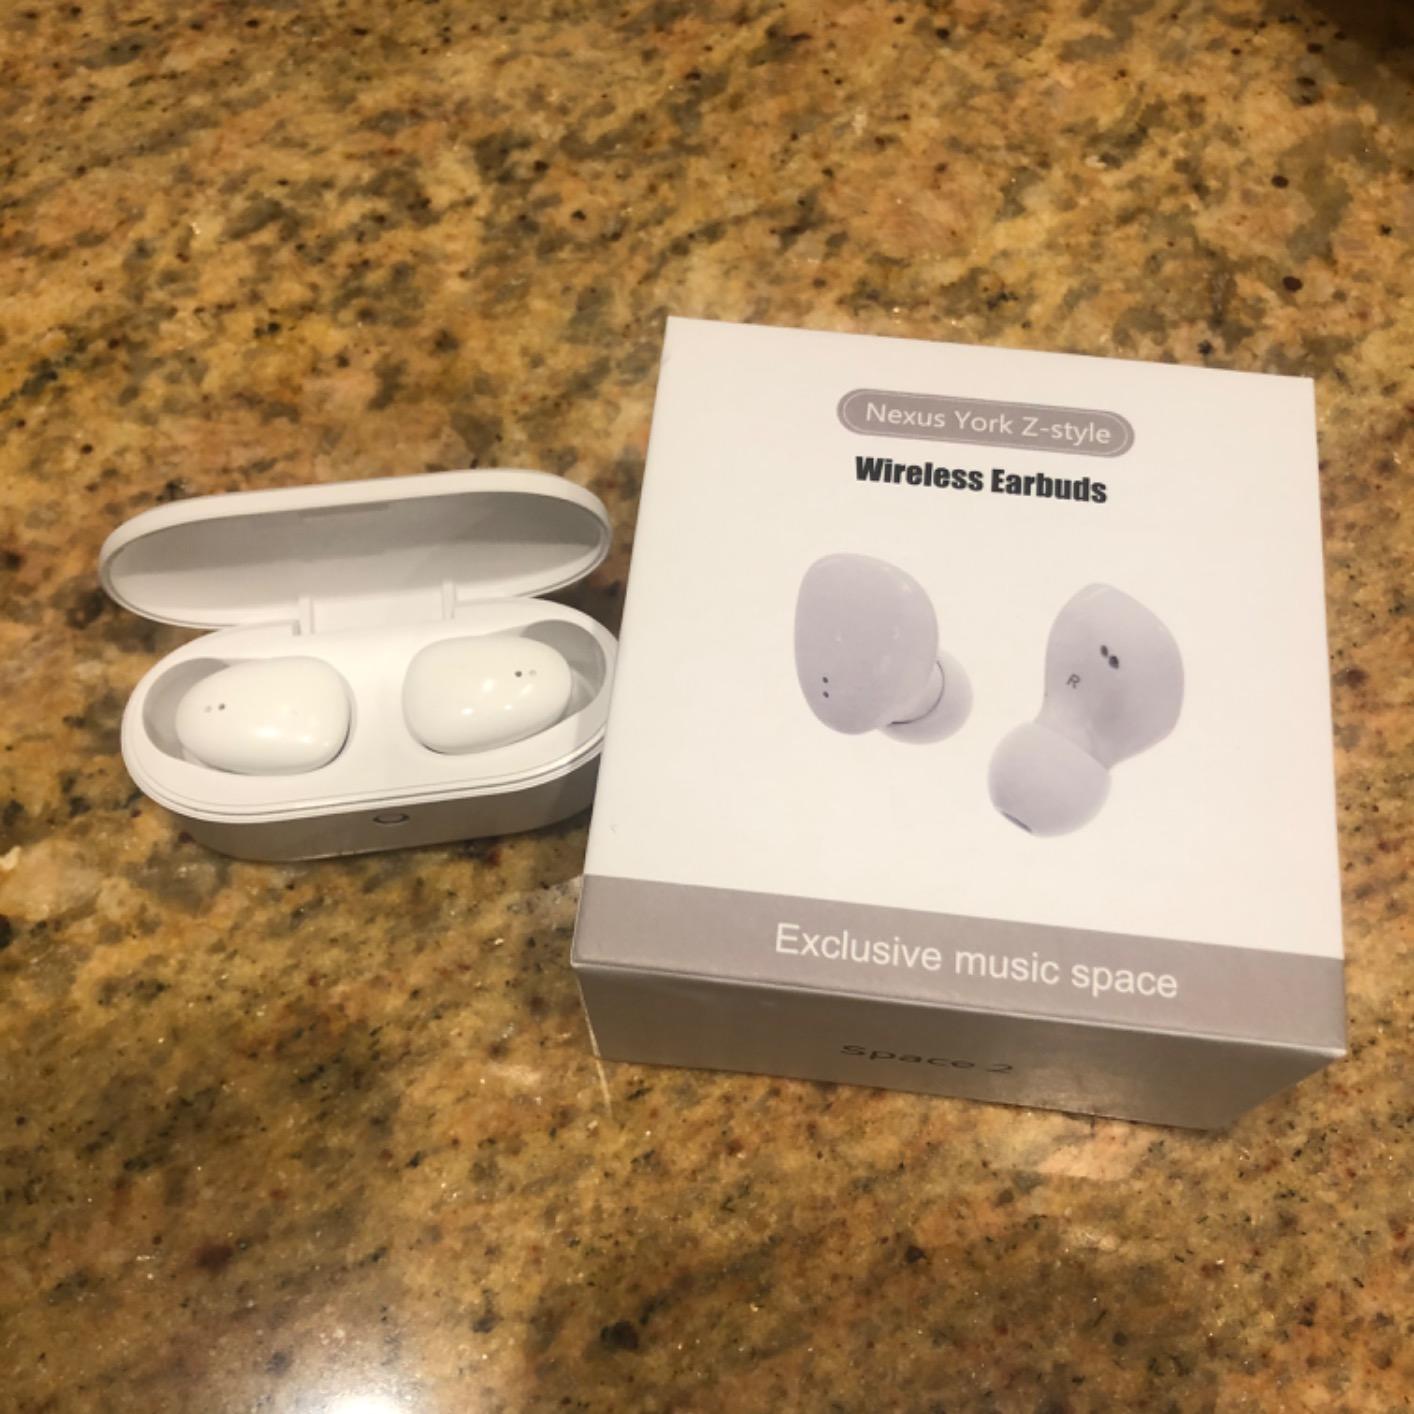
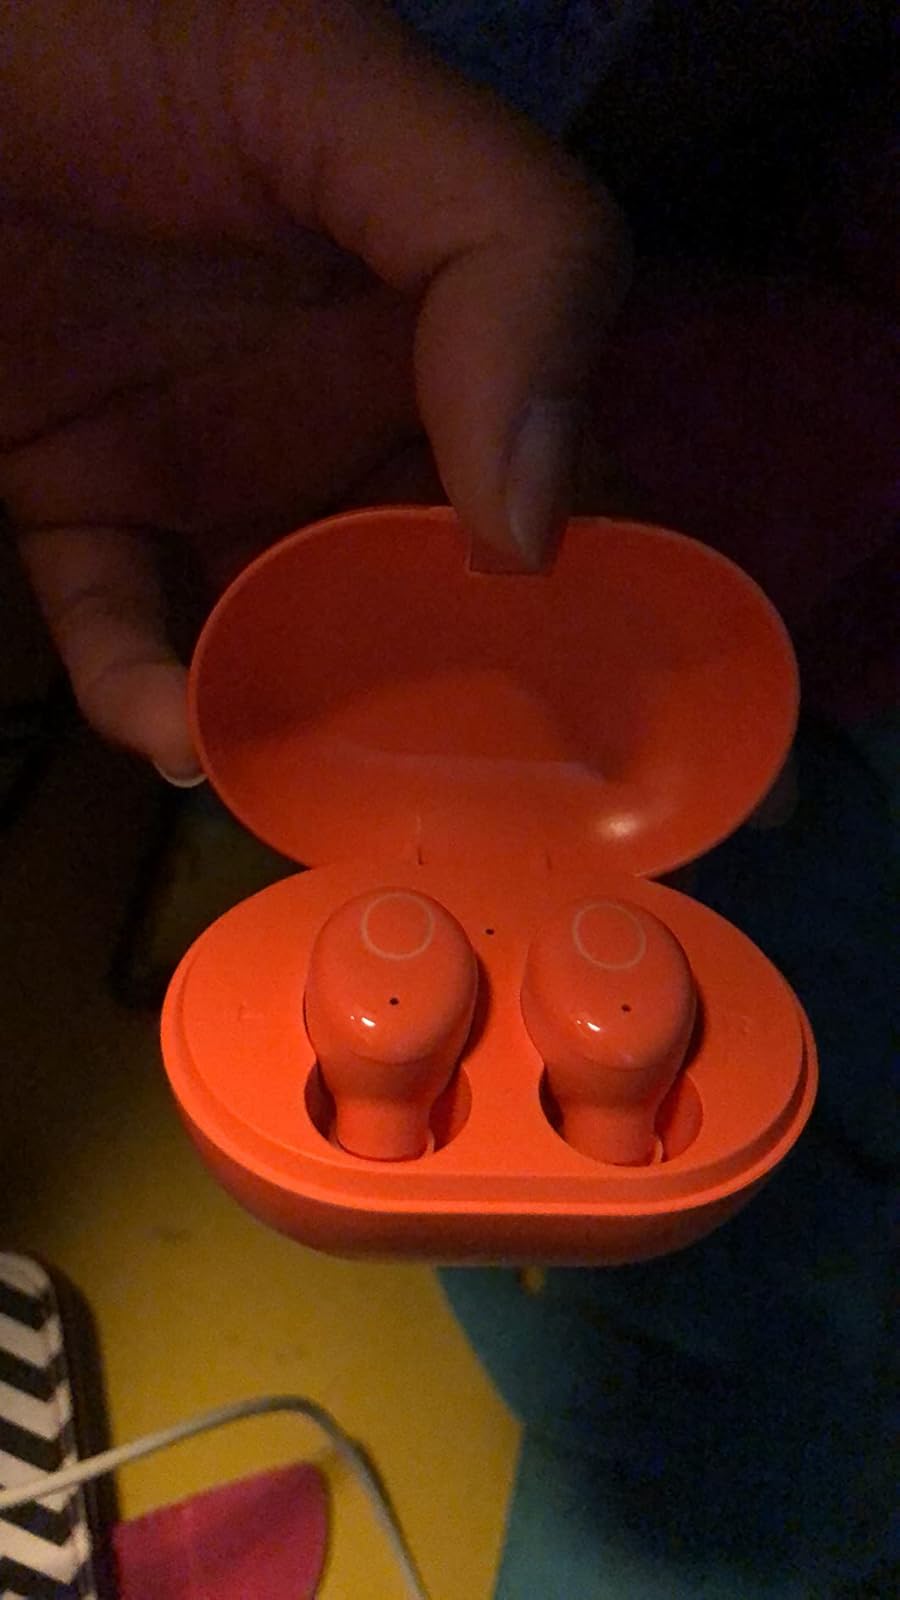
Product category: earbuds
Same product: no